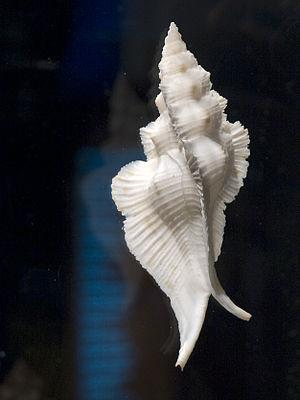
Pterynotus est un genre de mollusques gastéropodes de la famille des Muricidae.